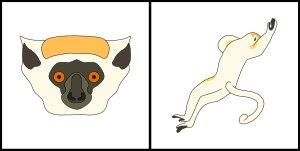
Les Sifakas ou Propithèques forment un genre de primates lémuriformes au sein de la famille des Indridés. Ce sont de grands lémuriens diurnes, au pelage dense variant du blanc pur au noir profond en fonction des espèces, et dotés d'une queue plus longue que leur corps. Comme tous les lémuriens, ils sont endémiques de l'île de Madagascar.